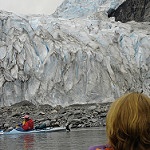
Scene: Outdoor